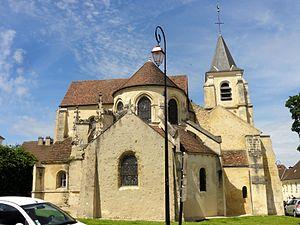
Chevet.